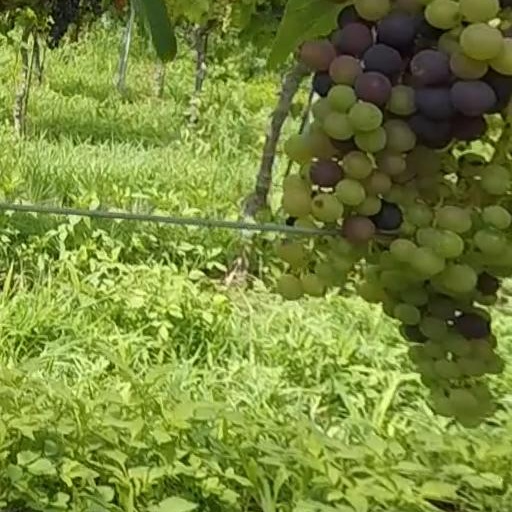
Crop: grape